List of Perth Glory FC records and statistics

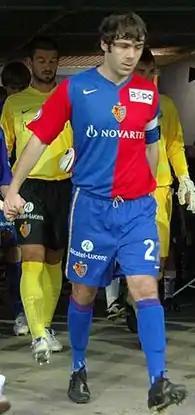
Ivan Ergić, the club's current record seller

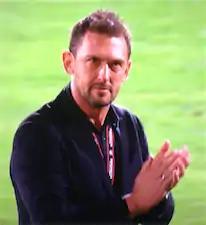
Tony Popovic won Perth its first piece of A-League Men silverware, the 2018–19 premiership, as manager from 2018 to 2020

The following managers have won the Coach of the Year award while managing Perth Glory, either in the National Soccer League or the A-League Men: